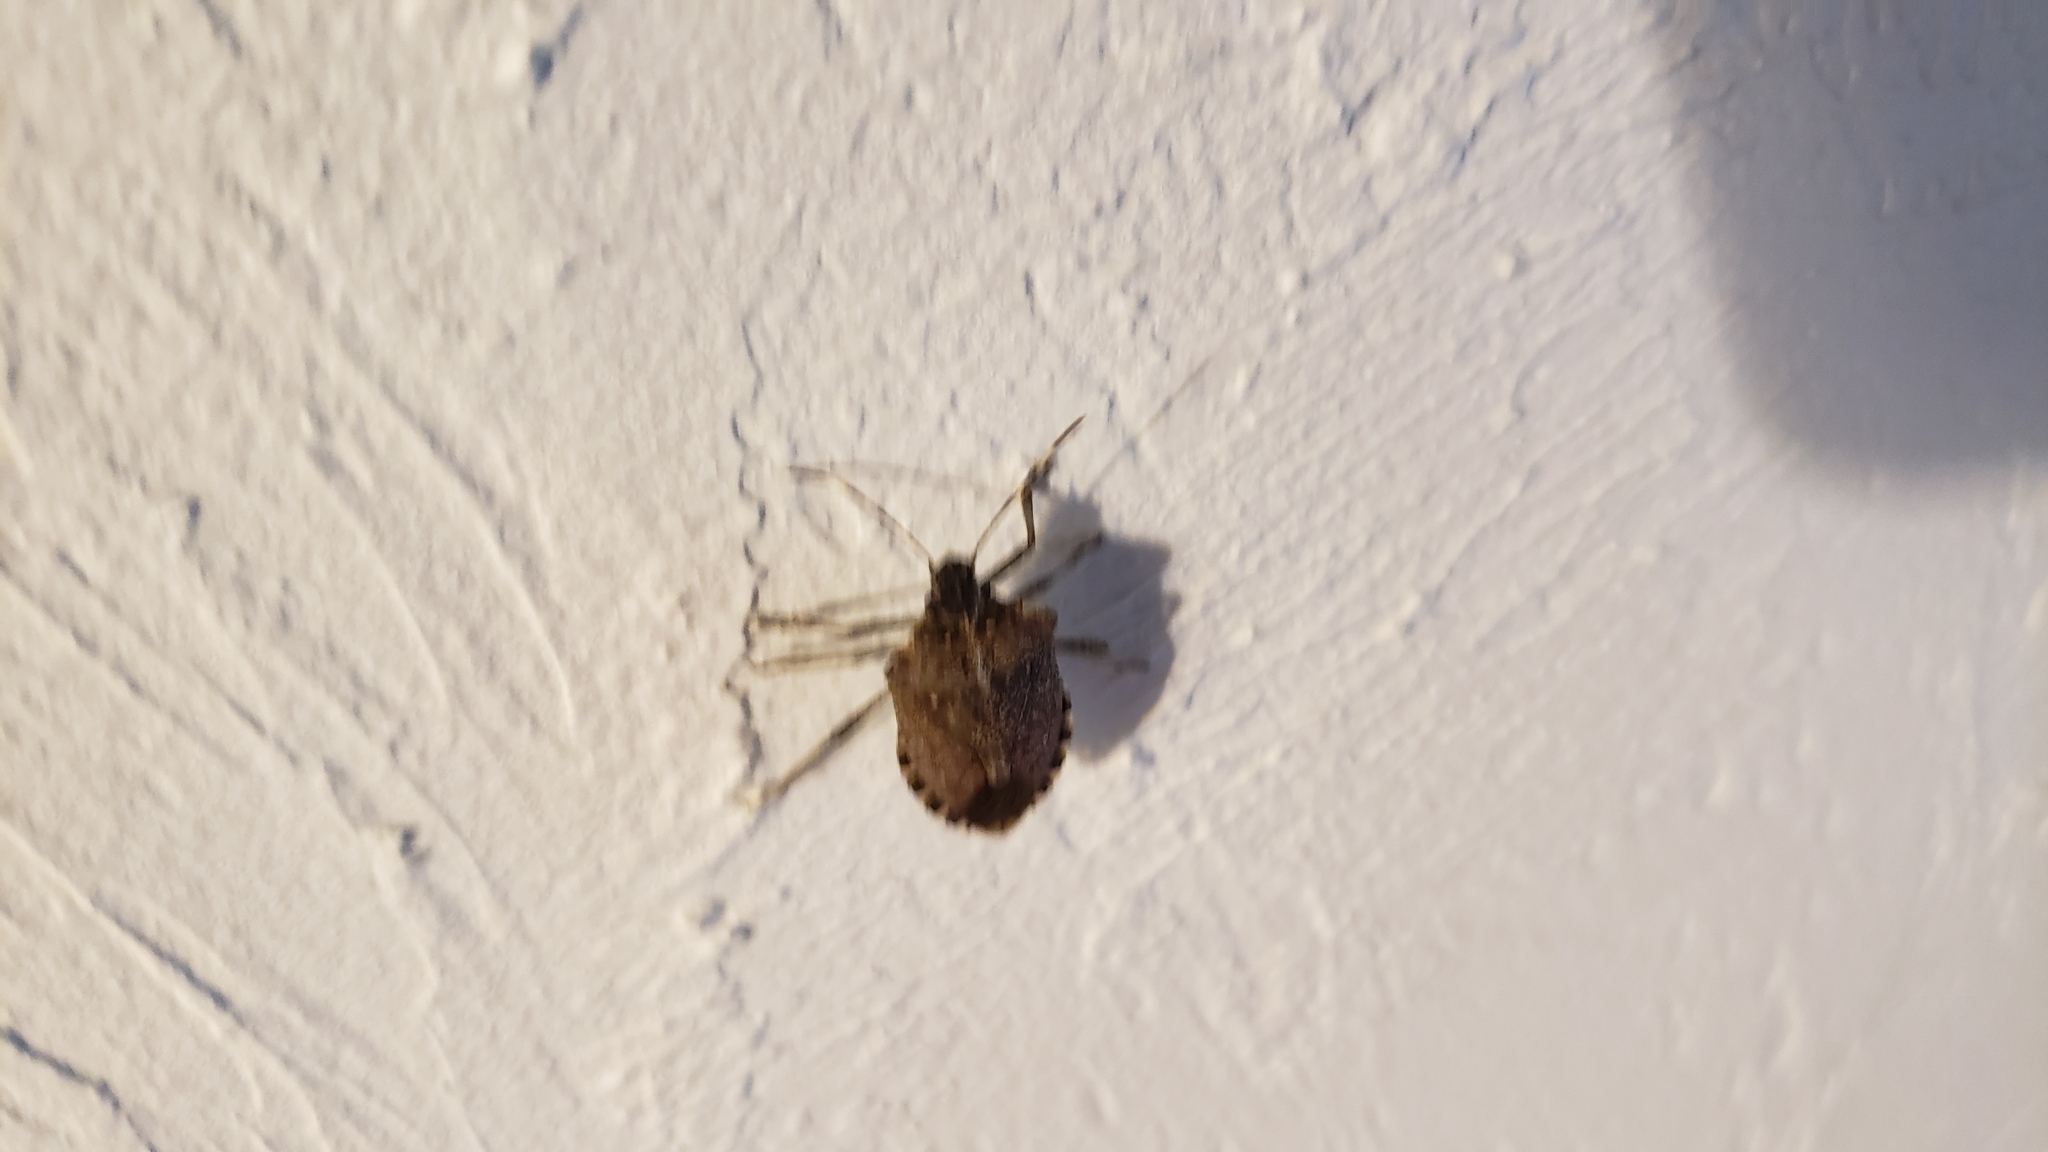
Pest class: stink_bug